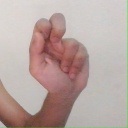
अक्षर: ढ